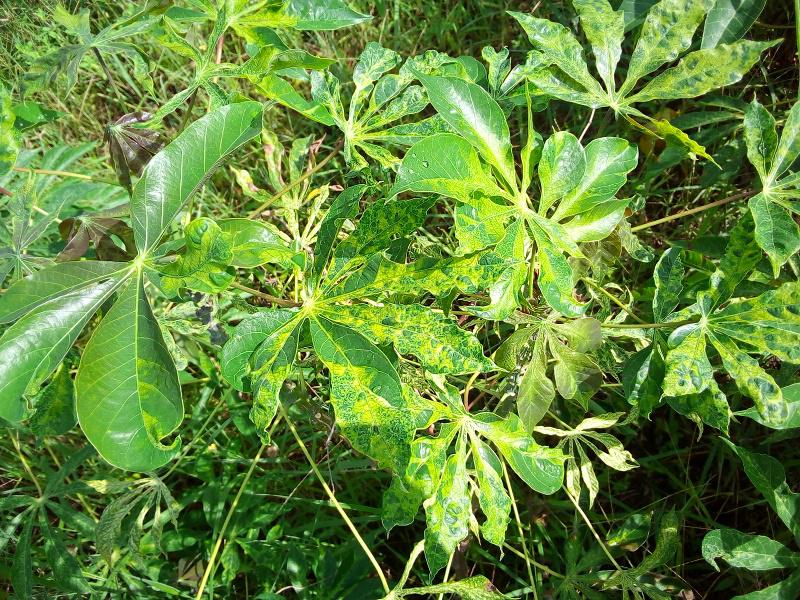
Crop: cassava
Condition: mosaic_disease